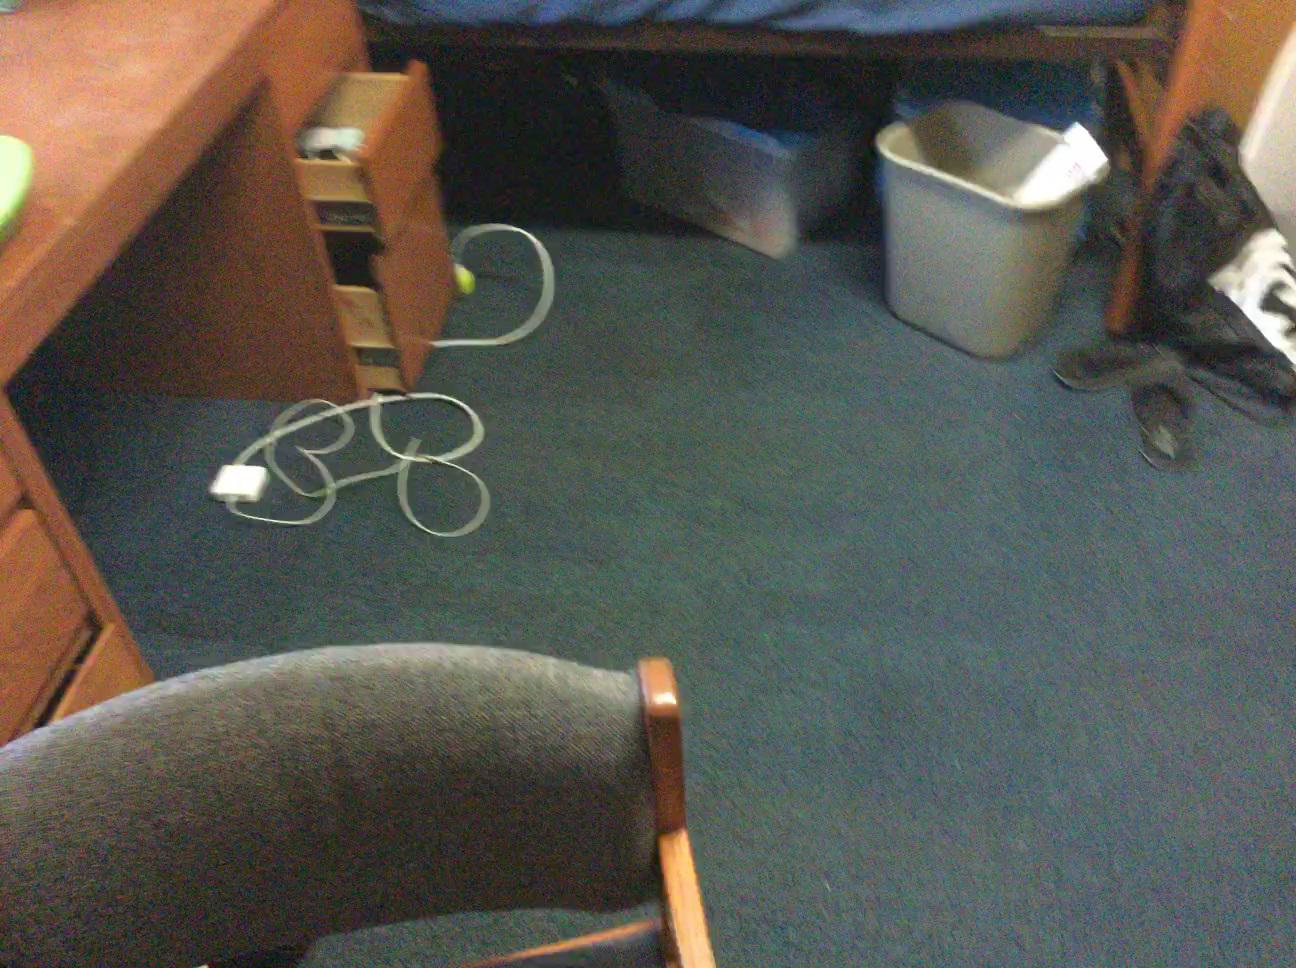
Question: Is the bin left of the chair from the camera's perspective? Final answer should be yes or no.
Answer: No